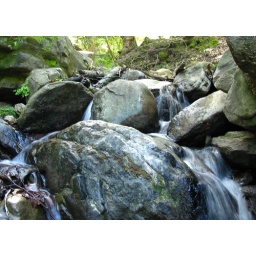
These small falls are on the hill above the area's drinking water supply.